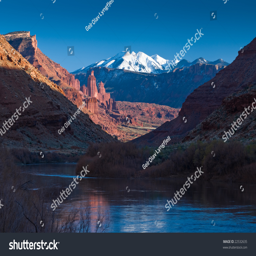
sunset over the tourist attraction